Aichtal

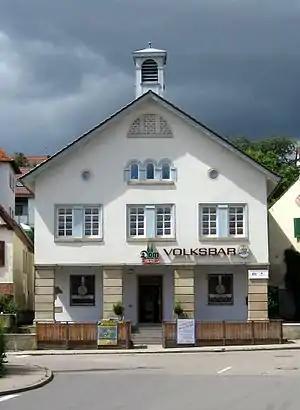
Old Aich town hall

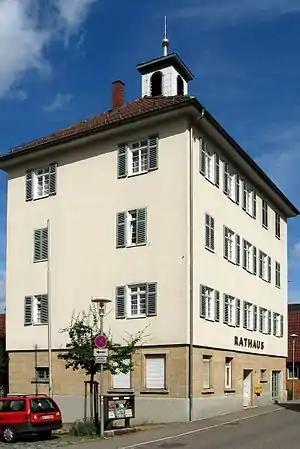
Neuenhaus town hall

The mayor is elected in Baden-Württemberg for a term of office of eight years. Lorenz Kruß was elected as the new mayor on 22 April 2012 with 50.24% of the valid votes.